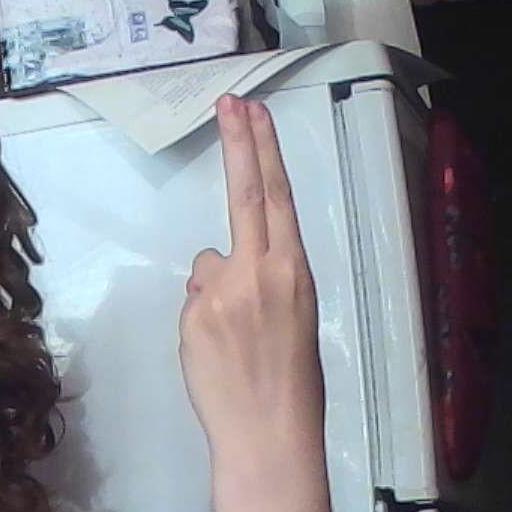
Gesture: two_up_inverted